Russo-Turkish wars

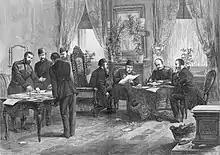
Negotiations for San Stefano Agreement

Soon the Balkan rebellions were beginning to falter. In Europe, papers were filled with reports of Ottoman soldiers killing thousands of Slavs. Even in Great Britain William Ewart Gladstone published his account of Ottoman atrocities in his "Bulgarian Horrors and the Question of the East". The uprisings raised a chance for Russia, and (Prince Gorchakov) and Austria-Hungary (Count Andrássy), who made the secret Reichstadt Agreement on July 8, 1876, on partitioning the Balkan peninsula depending on the outcome.